Tsuzumigataki Station

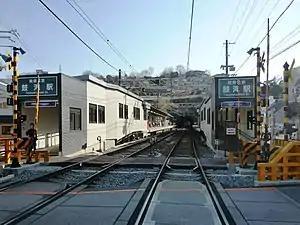
Tsuzumigataki Station, February 2010

is a passenger railway station located in the city of Kawanishi, Hyōgo Prefecture, Japan. It is operated by the private transportation company Nose Electric Railway.